Baddies season 3

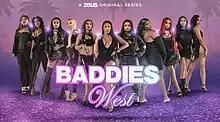
Cover used by Zeus(Left to right) Biggie, Catya, Razor, Scotlynd, Tommie, Natalie, Chrisean, Rollie, Stunna Girl, Lo London and DJ Sky High Baby

The third season of "Baddies", officially titled Baddies West, aired on the Zeus Network from January 22, 2023, to May 21, 2023, and is filmed in the Western region of the United States visiting cities Los Angeles, Las Vegas, Phoenix, Oakland, Portland and the U.S. Virgin Islands.